Fredrik Blom

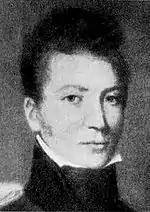
Fredrik Blom

Fredrik Blom (24 January 1781 – 25 September 1853) was a Swedish military officer, architect and professor at the Royal Swedish Academy of Arts.